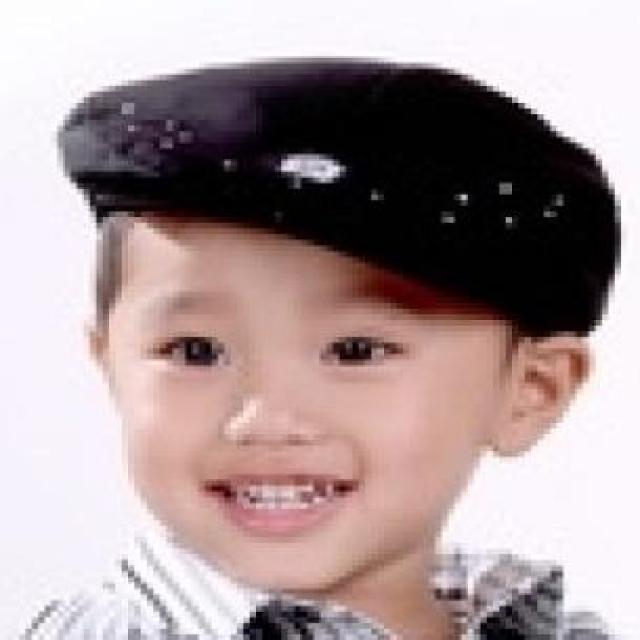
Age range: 0-12